Colao (film)

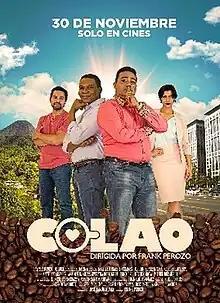
Theatrical release poster

Colao is a 2017 Dominican romantic comedy film directed by Frank Perozo (in his directorial debut) and written by José Pastor & Jose Ramon Alama. Starring Raymond Pozo, Miguel Céspedes, Manny Pérez and Nashla Bogaert, accompanied by Anthony Alvarez, Evelyna Rodríguez, Celines Toribio, El Nene La Amenazzy and Austin Santos.